Philip Lee (valet)

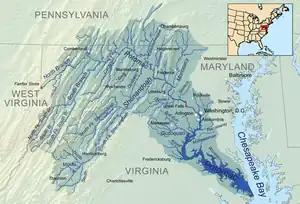
Potomac River watershed (Map: kmusser)

According to the diary of Martha Custis Williams, who was "second cousin of Mary Custis Lee (the wife of Robert E. Lee) and a grandniece of George Washington Parke Custis," the association of Lee and G. W. P. Custis may have predated the death of Martha Washington. Writing in 1854, Williams recorded the following anecdote: